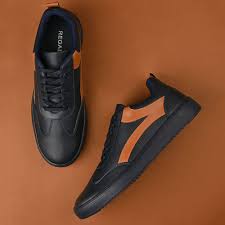
Label: Sneaker